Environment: real
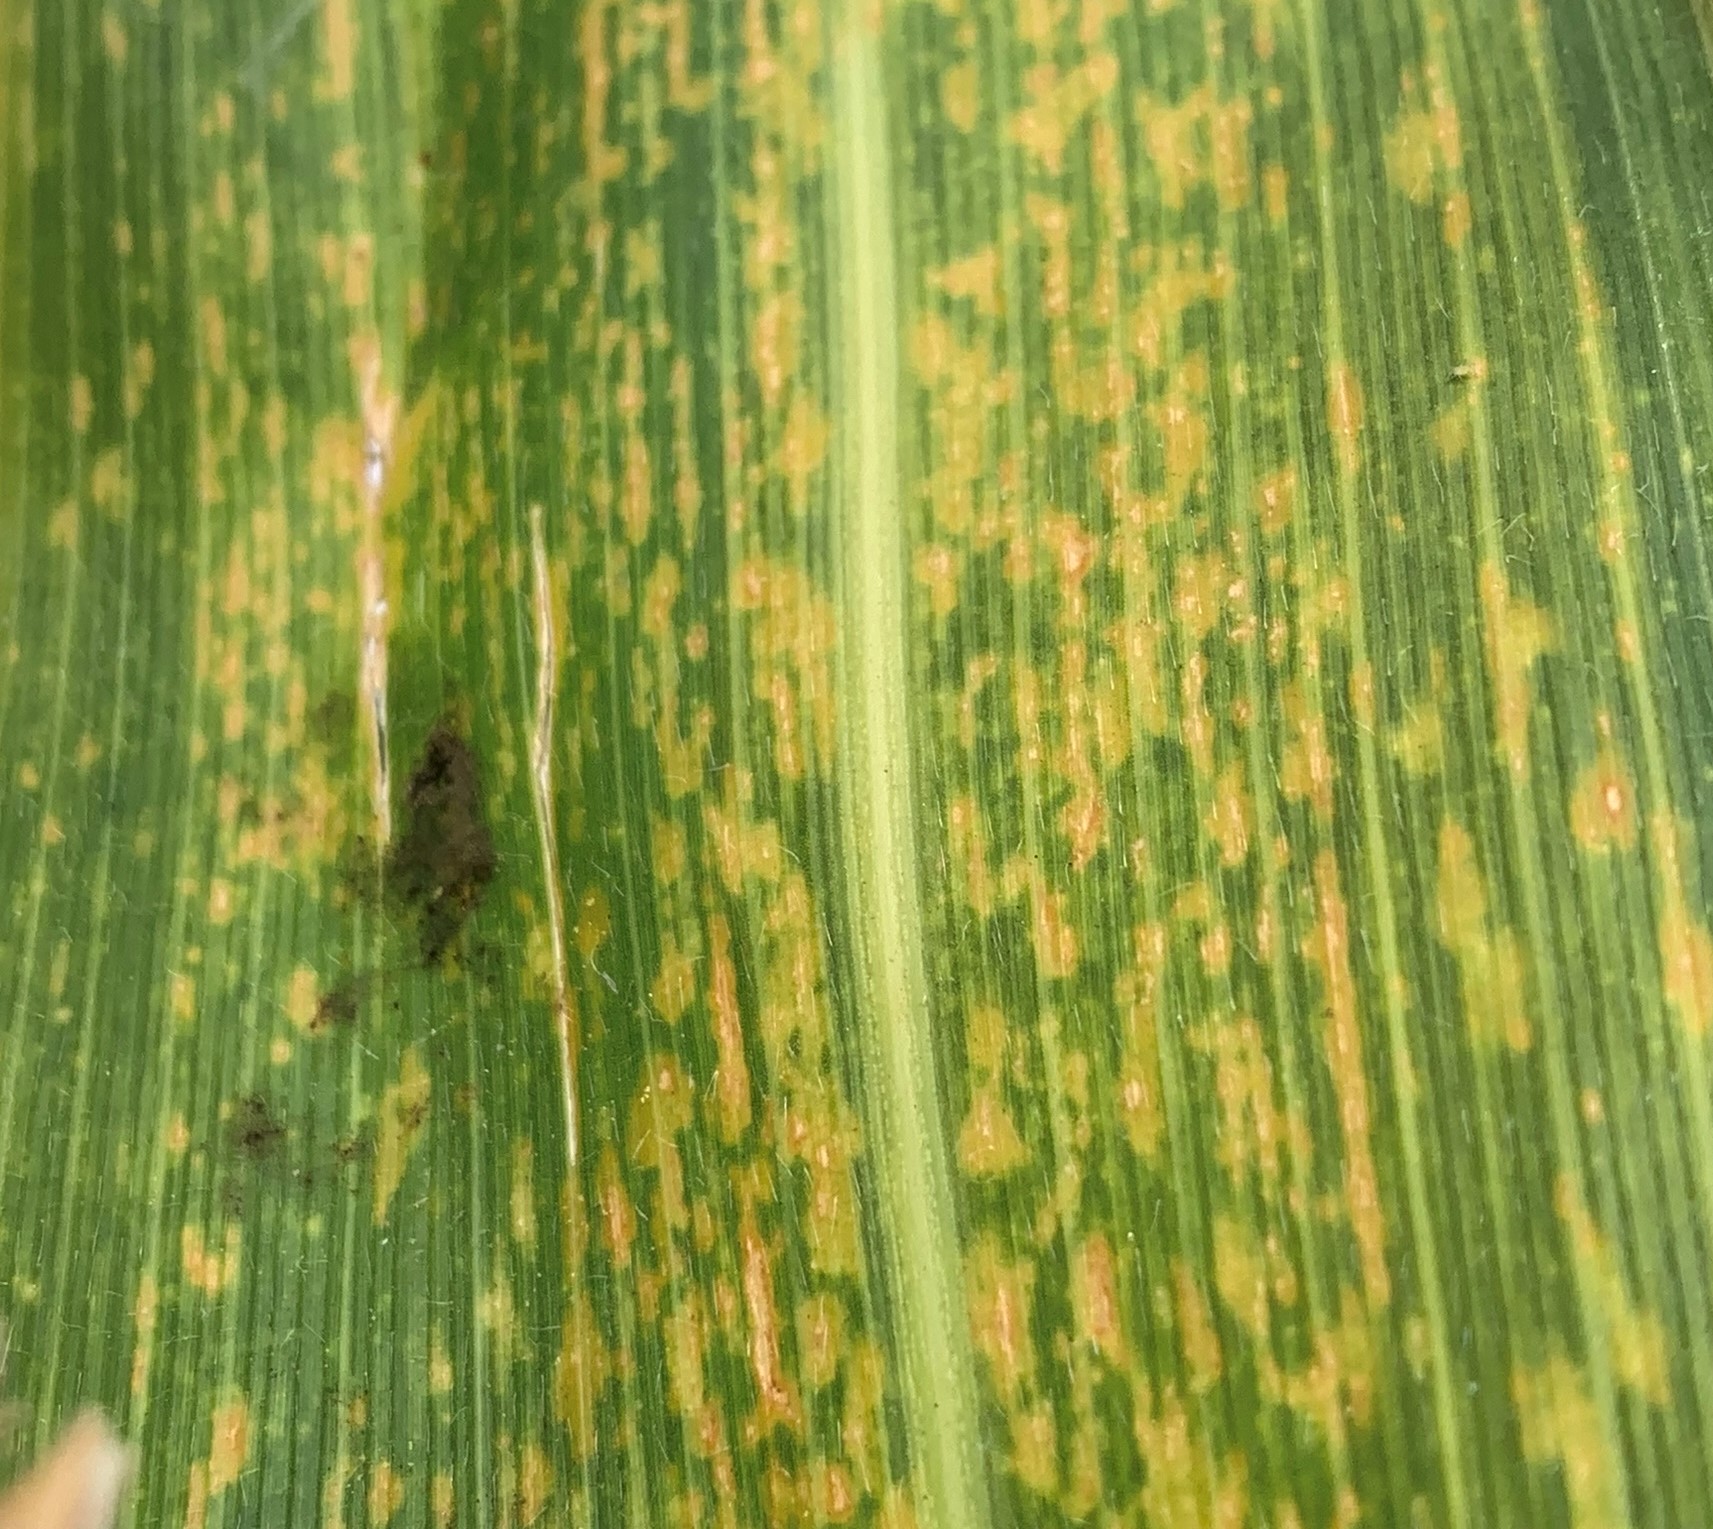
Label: lethal_necrosis